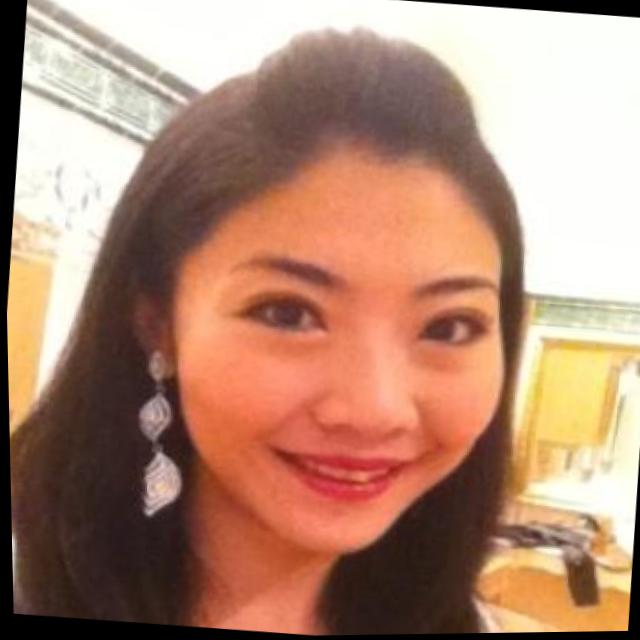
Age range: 21-44